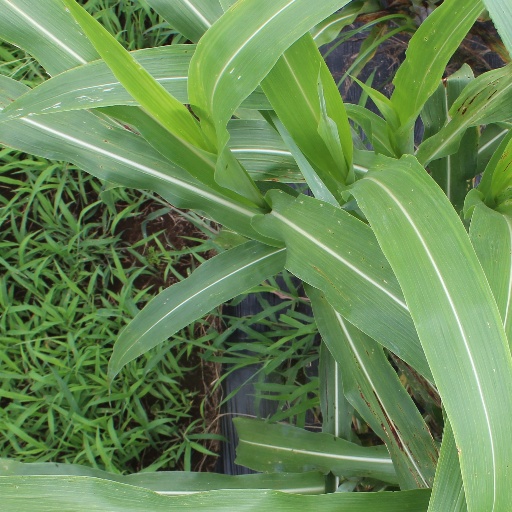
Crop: sorghum